Halfway tram stop (Great Orme)

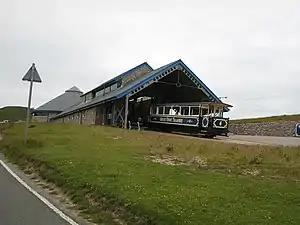
Halfway Tram Station seen from below

The Halfway tram stop is a tram stop situated at the midpoint of the Great Orme Tramway on the slopes of the Great Orme in Llandudno, Wales. The Great Orme Tramway operates as a two-section funicular, and passengers must change at Halfway between the lower section (to and from the Victoria stop) and the upper section (to and from the Summit stop). The stop is also convenient for the nearby Bronze Age Copper Mines.